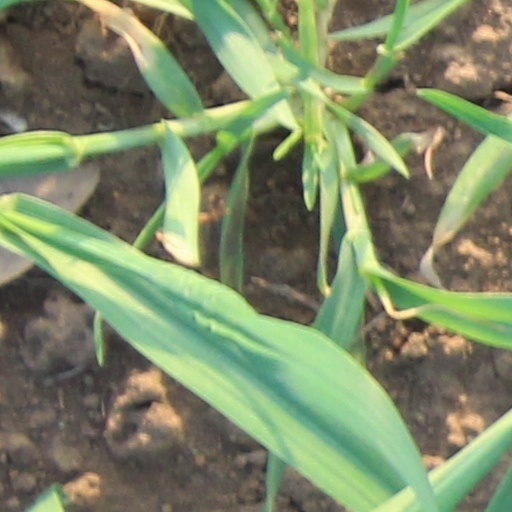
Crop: wheat